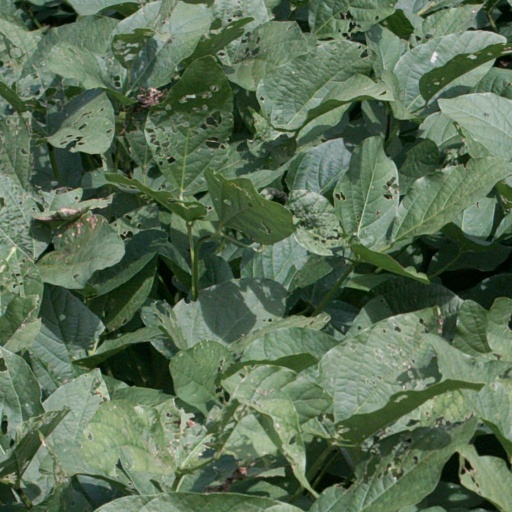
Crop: soybean